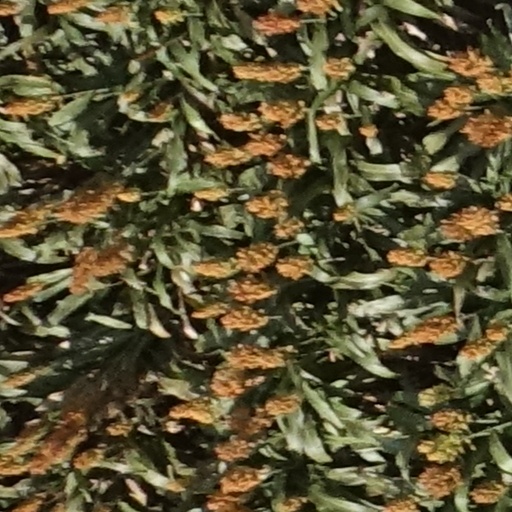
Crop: sorghum